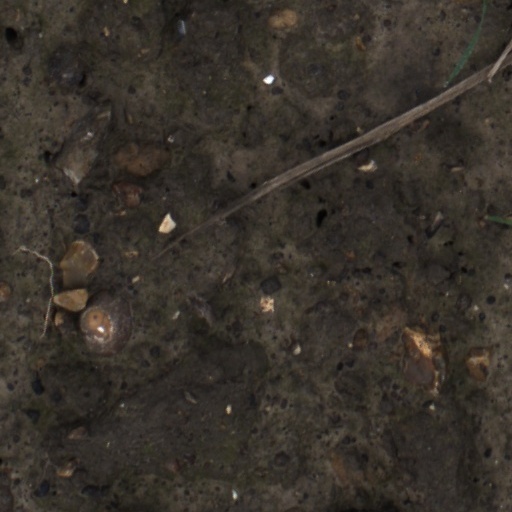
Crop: wheat